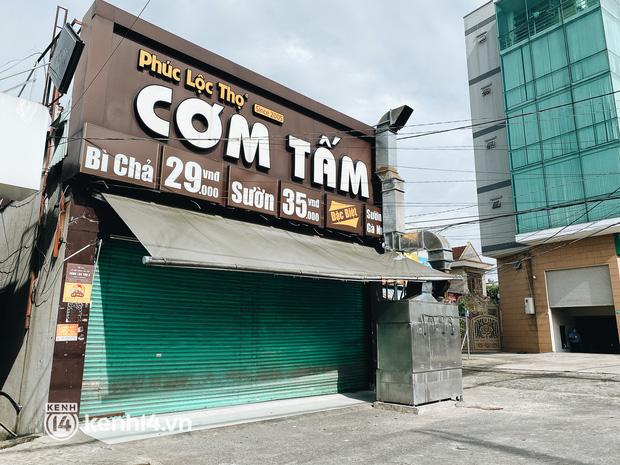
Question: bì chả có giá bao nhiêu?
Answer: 29 000 đồng